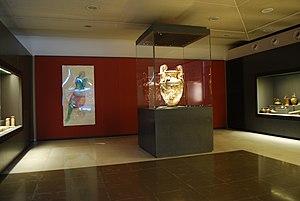
Vue de Thessaloniki.
Le cratère de Derveni est un cratère à volutes découvert en 1962 dans la tombe à ciste nommée B, dans la nécropole de Derveni, correspondant probablement à l'ancienne Lété, non loin de Thessalonique.